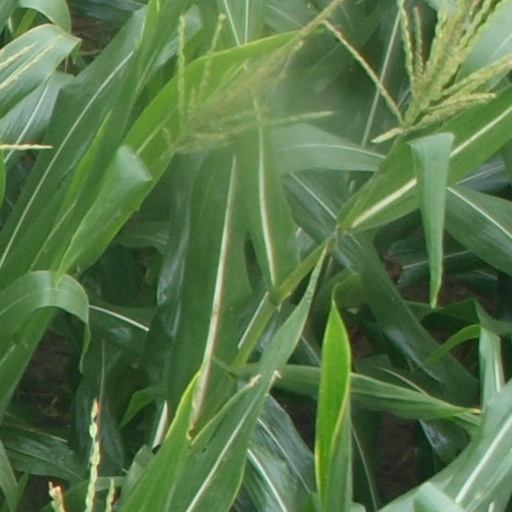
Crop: maize; corn